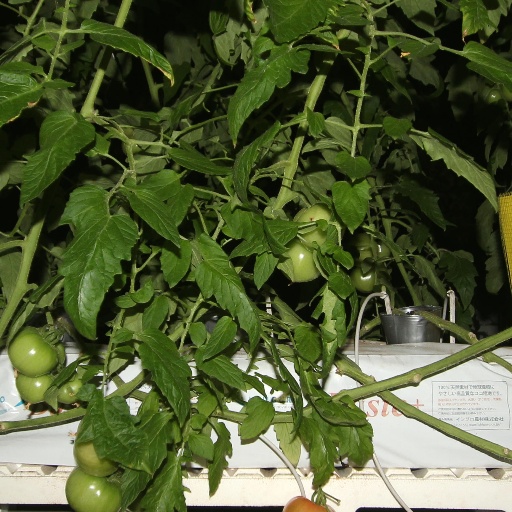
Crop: tomato